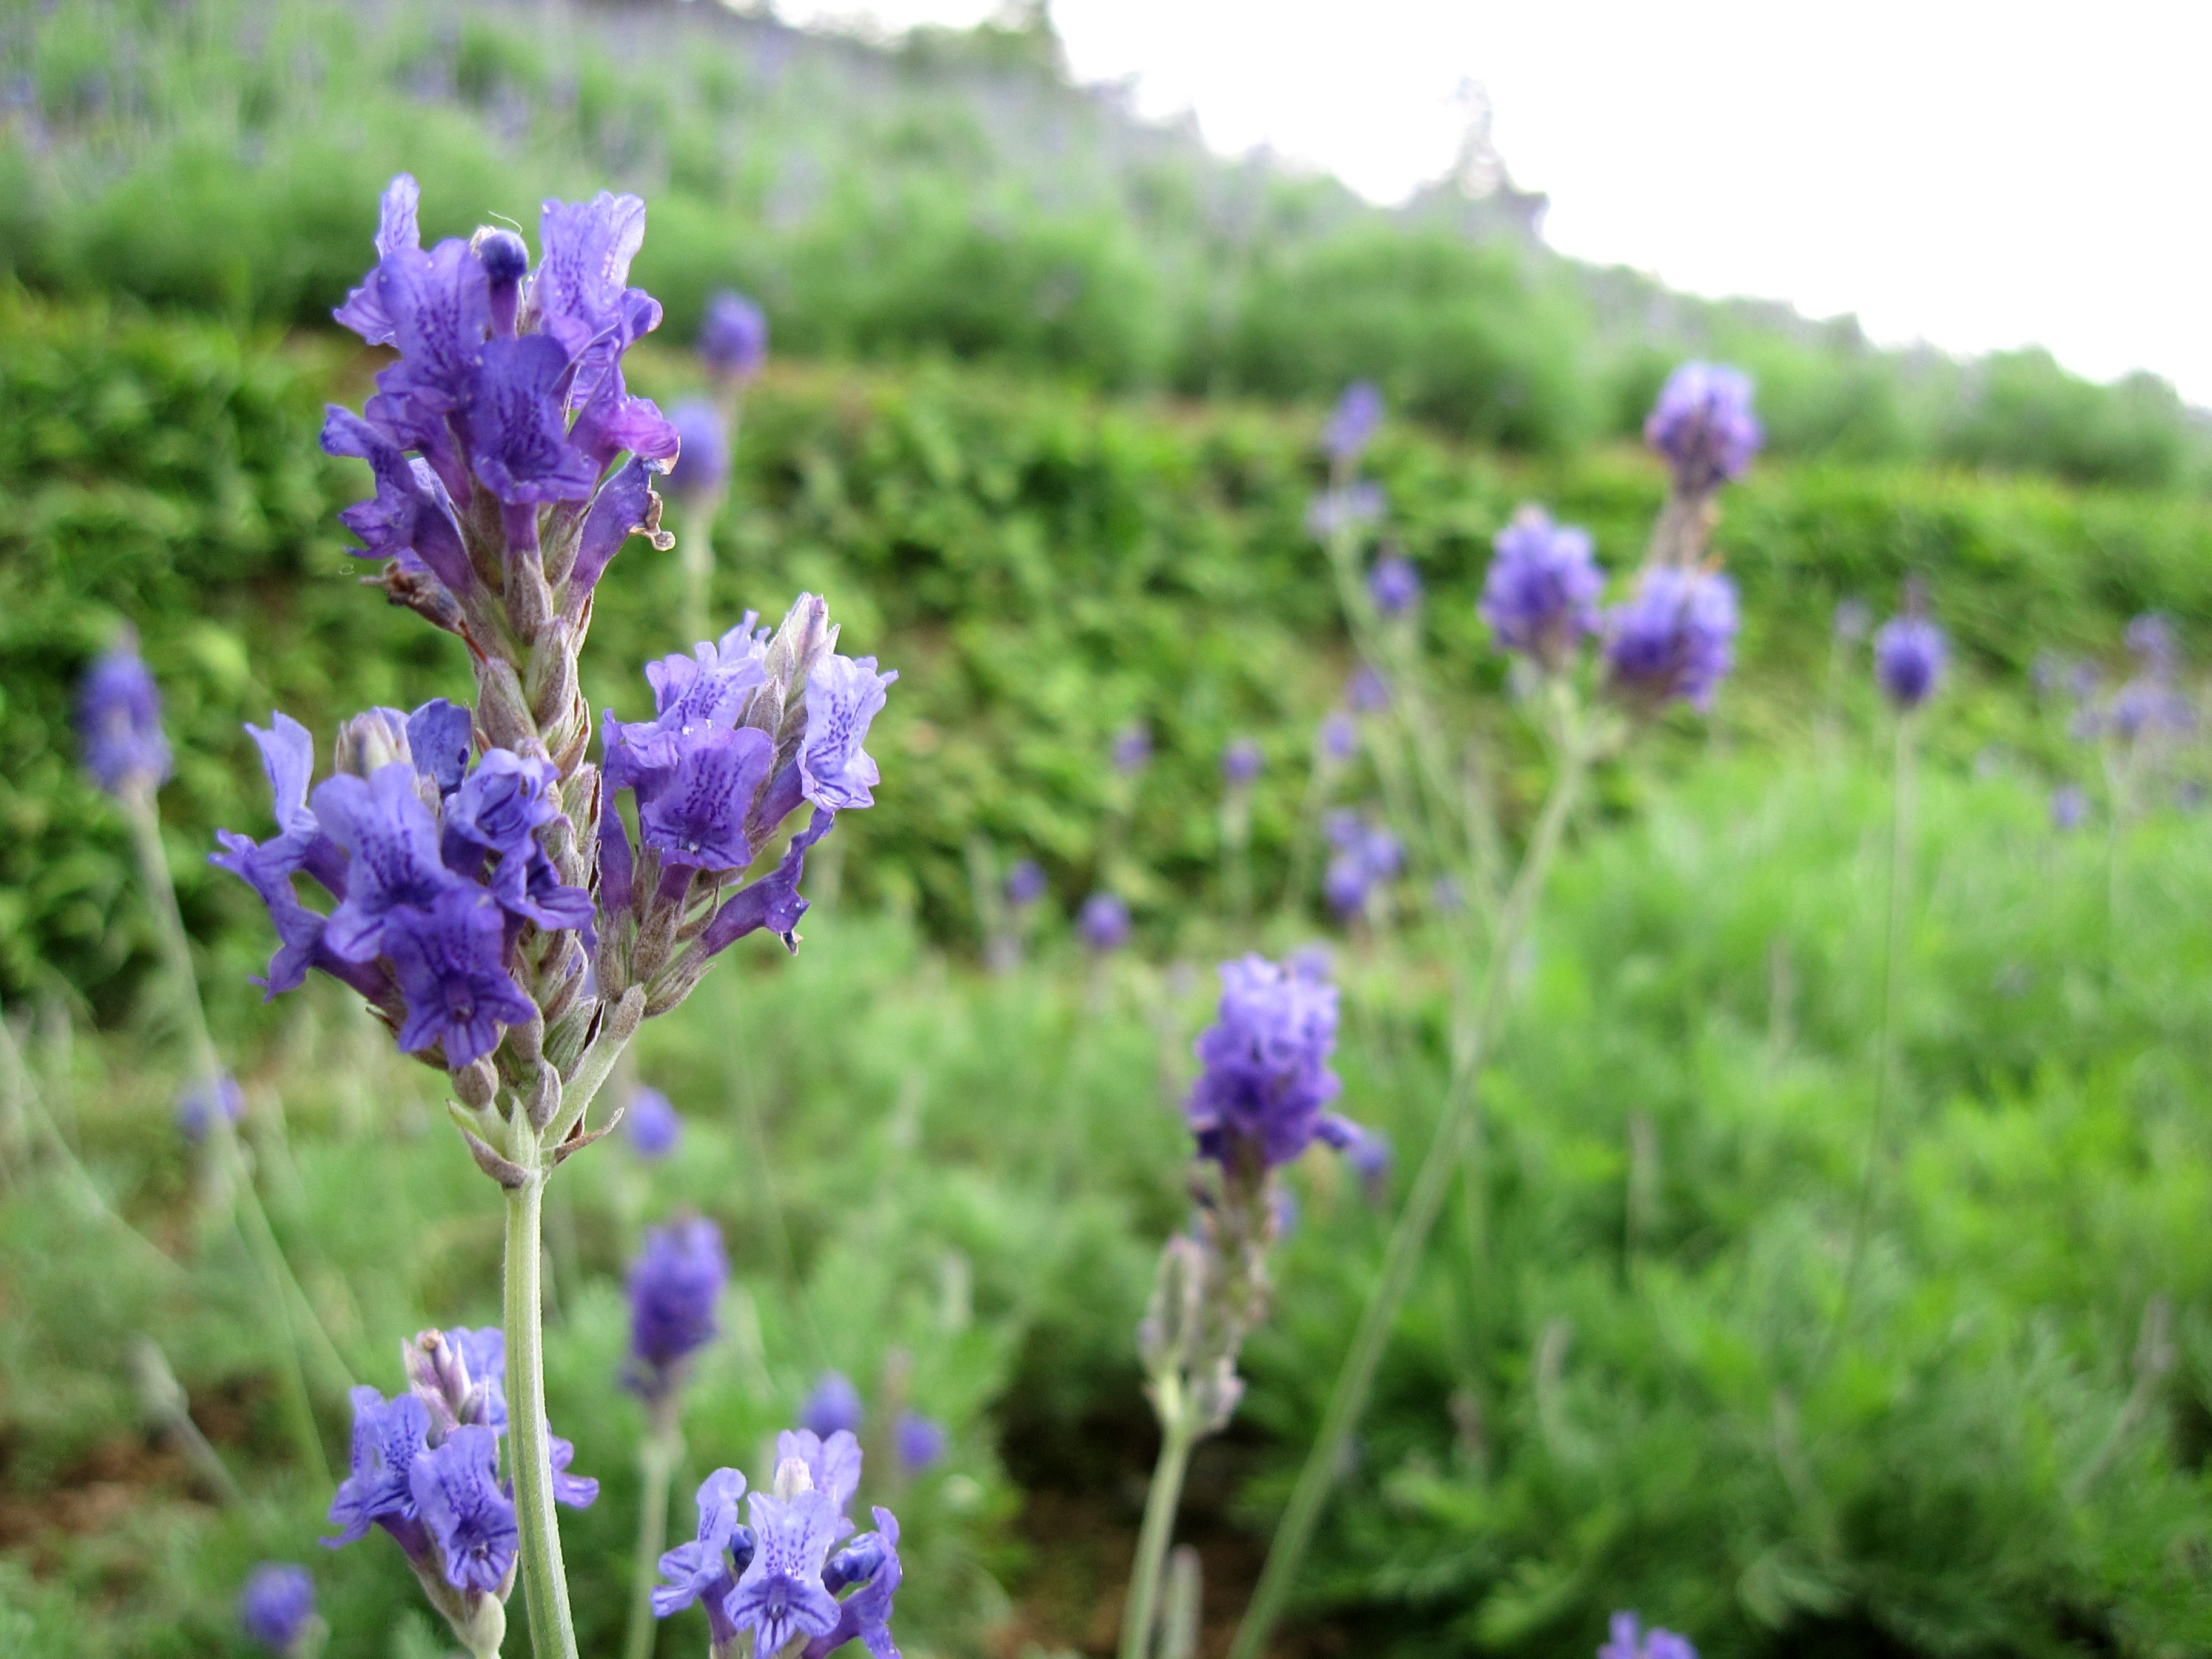
plant, meadow, prairie, flower, herb, hillside, botany, flora, lavender, wildflower, bluebonnet, lupin, flowering plant, land plant, english lavender, french lavender